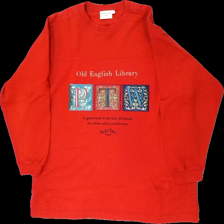
View: front
Type: Sweater
Category: Unisex
Brand: Dagmar
Colors: Black
Material: 100% cotton
Pattern: Other
Cut: Regular
Size: M
Season: All
Price range: 100-150
Recommended usage: Reuse